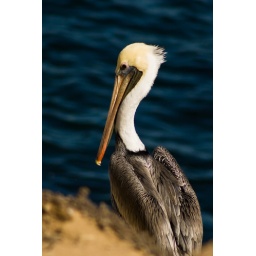
bird by the san diego coast